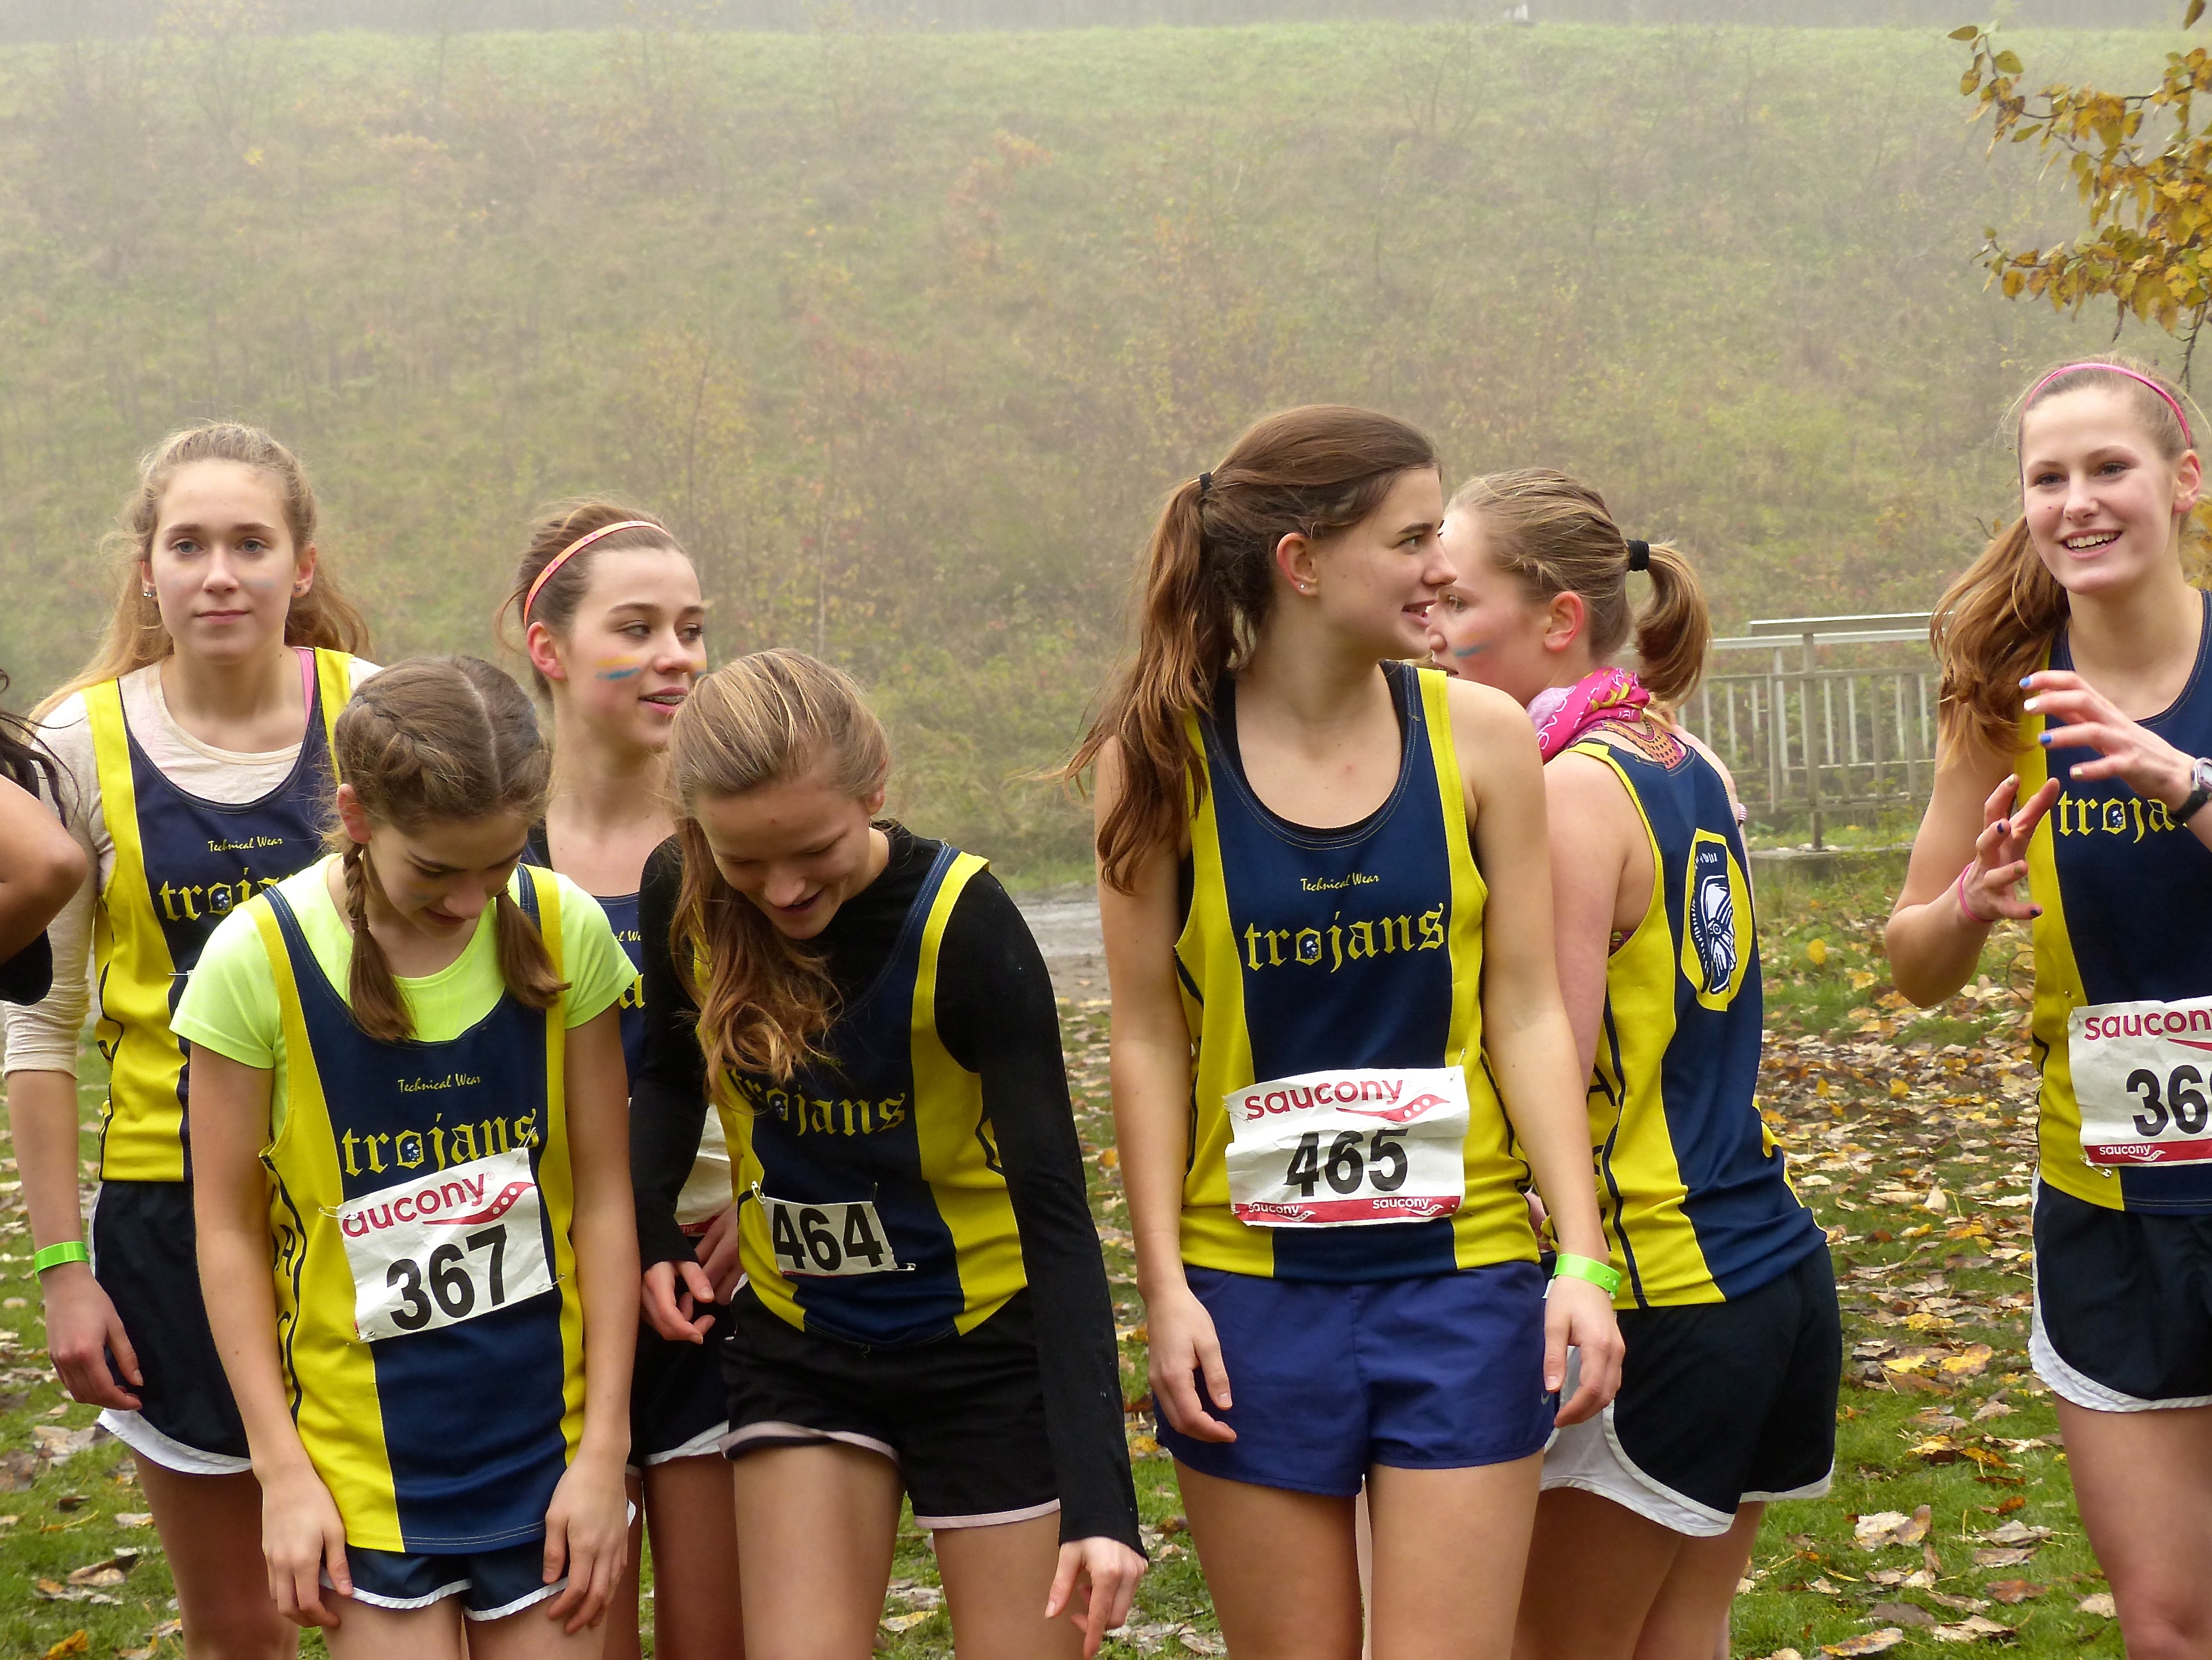
person, fog, mist, sport, meadow, running, recreation, ash, crosscountry, belgium, race, competition, marathon, team, sports, championship, endurance, athletics, xc, sprint, antwerp, necis, physical exercise, outdoor recreation, human action, ultramarathon, duathlon, long distance running, cross country running, half marathon, middle distance running, 800 metres